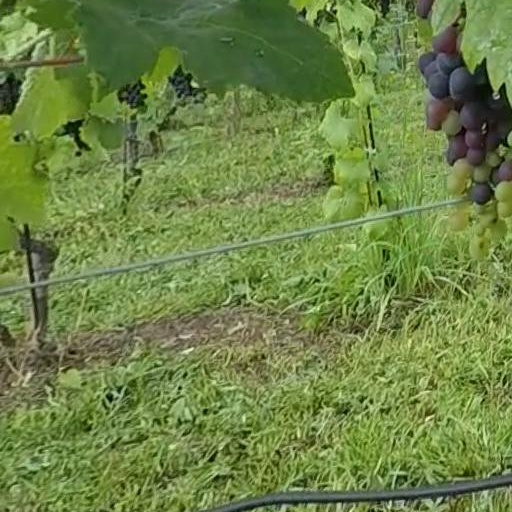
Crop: grape